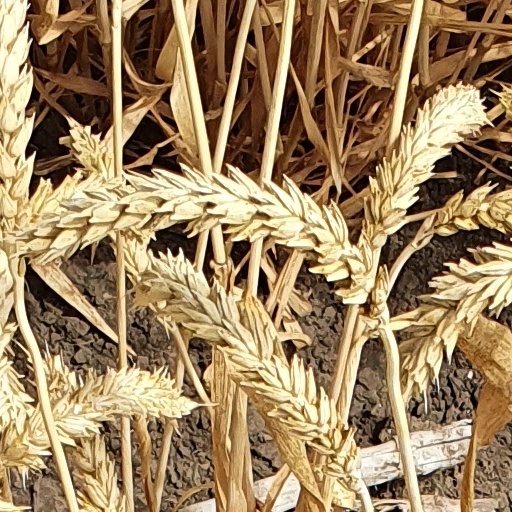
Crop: wheat